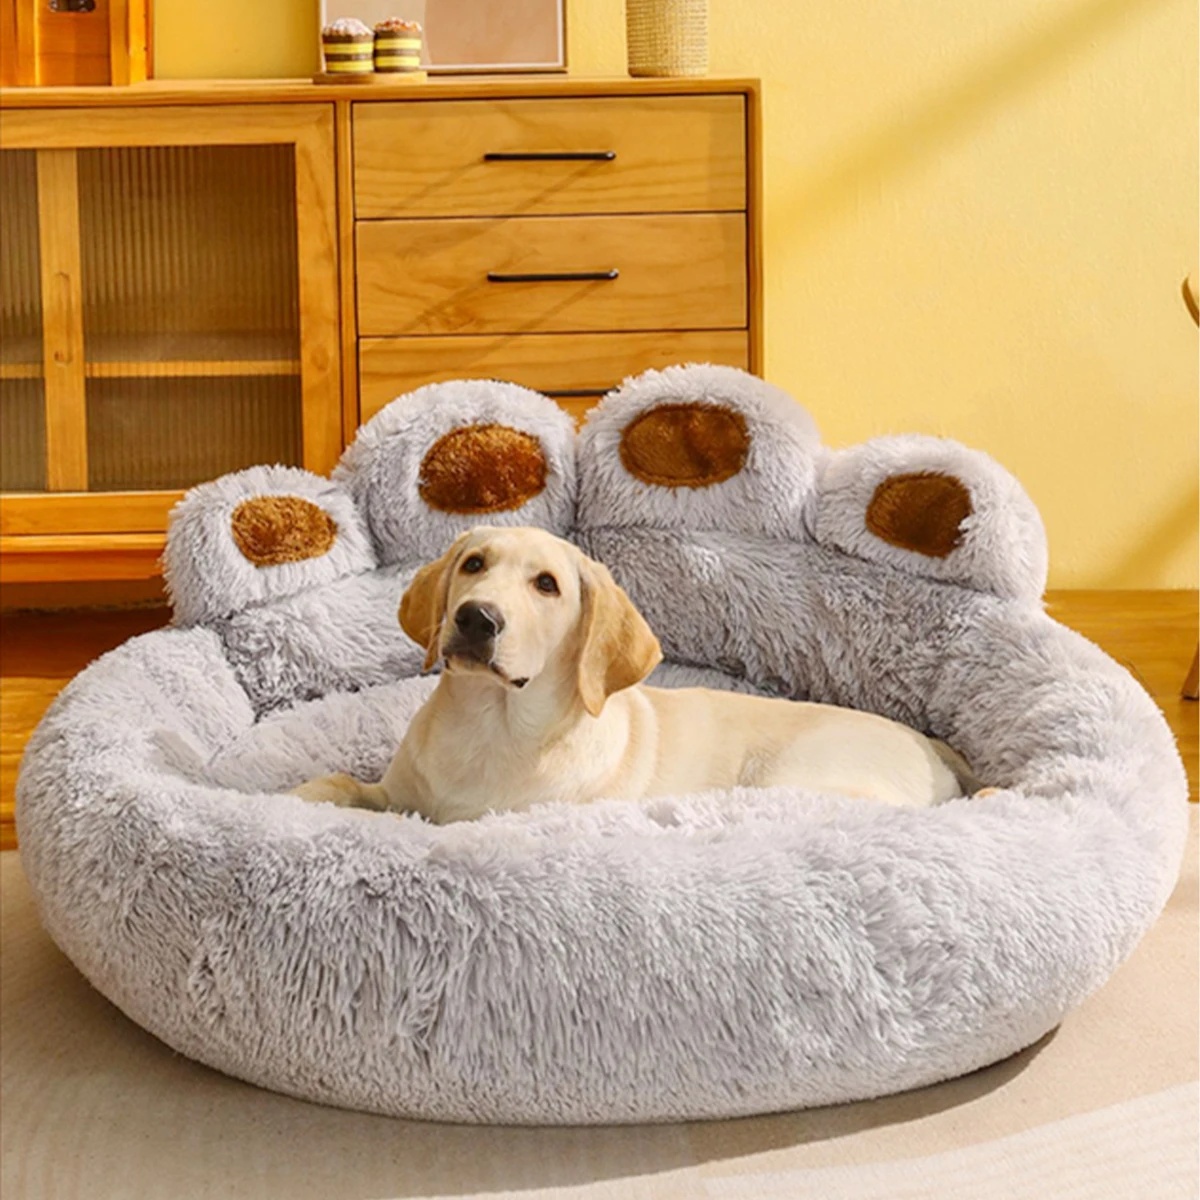
Luxury Paw-Shaped Plush Dog Sofa Bed – Cozy Washable Nest for Small to Medium Pets
SPECIFICATIONS Give your furry friend the comfort they deserve with this adorable paw-shaped plush dog sofa bed. Crafted for both small and medium-sized dogs and cats, this luxurious bed offers deep cushioning, a cozy nest-like design, and a soft, washable surface. Perfect for chilly nights or afternoon naps, it’s as stylish as it is functional. Premium plush fabric with extra softness Deep, supportive cushion for orthopedic comfort Adorable paw design that adds charm to your space Fully washable for easy maintenance Ideal for dogs, puppies, and cats up to medium size Please click the picture below to buy 110cm size SIZE S：50cm(19.69 inch) Outer Diameter:Fit for Pets Within 5KG M：60cm(23.62inch) Outer Diameter:Fit for Pets Within 10KG L：70cm(27.56inch)Outer Diameter:Fit for Pets Within 15KG XL：90cm(35.5 inch) Outer Diameter:Fit for Pets Within 30KG Merchant advice: 1. Because of manual measurement, the size will have an error of 1-3cm 2. After receiving the parcel, it is recommended to leave it for 24 hours to allow the cotton to fully bounce back to its fluffy state 3. If you have any needs for the produts we do have for the moment,you can be free to let us know ,we promise we can offer you the better price with better quality. 4.the items will not out of stock,generally we ship in 24 hours, we do not put any invoice ,price list .ads , any other papers into the package Buyer's Feedback PP cotton fluffy breathability Comfortable, soft, easy to sleep dog bed
Brand: DSERS
Category: Animals & Pet Supplies > Pet Supplies > Pet Beds > Nests